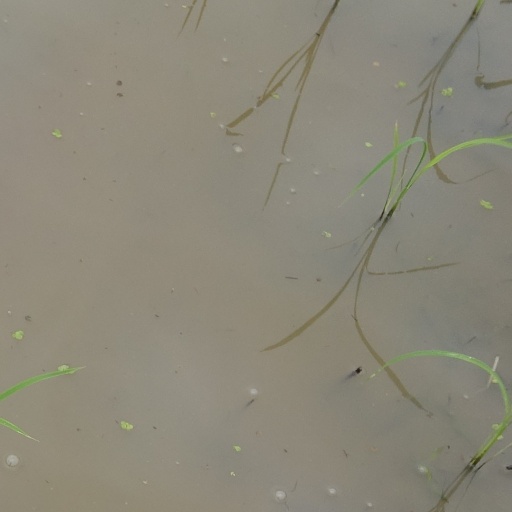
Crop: rice